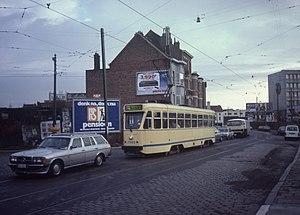
La ligne 62 du tramway de Bruxelles est une ligne de tramway de la STIB qui a été inaugurée le 1ᵉʳ septembre 2011. Cette ligne reliait Bienfaiteurs à Schaerbeek au parc scientifique Da Vinci à Evere en passant par l'avenue Rogier, la place Meiser et le boulevard Léopold III. Le 10 mars 2014 elle est prolongée de Bienfaiteurs au Cimetière de Jette. Depuis le 22 avril 2014, elle relie le Cimetière de Jette à Eurocontrol à Haren.